Lysol

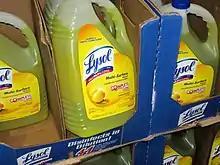
Lysol multi-surface cleaner on a store shelf

Different Lysol products contain different active ingredients. Examples of active ingredients used in Lysol products: